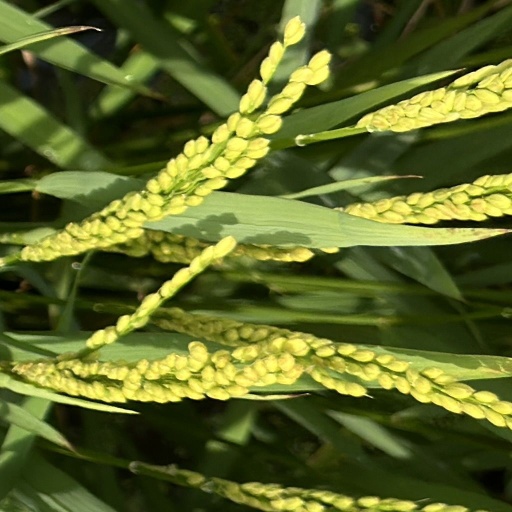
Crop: rice